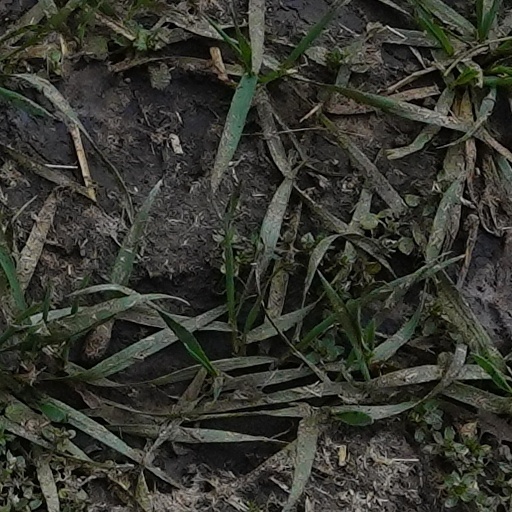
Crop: wheat